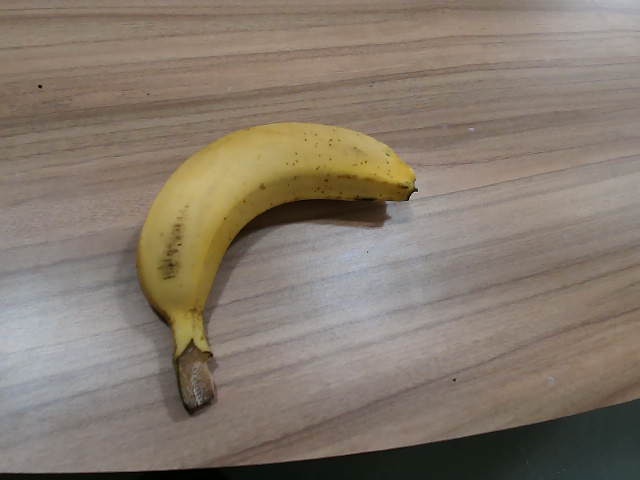
Label: Ripe_Banana